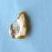
Maize quality: Bad